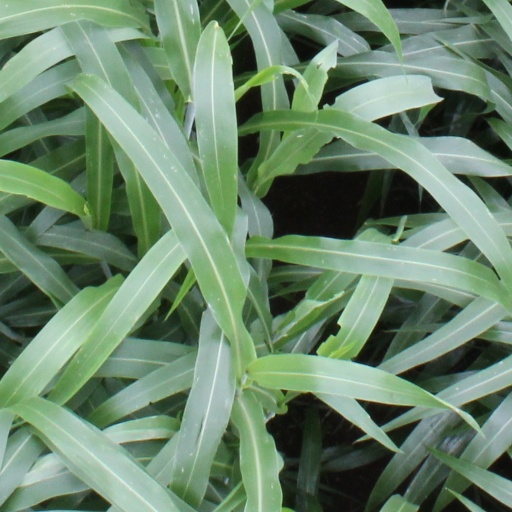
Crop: sorghum